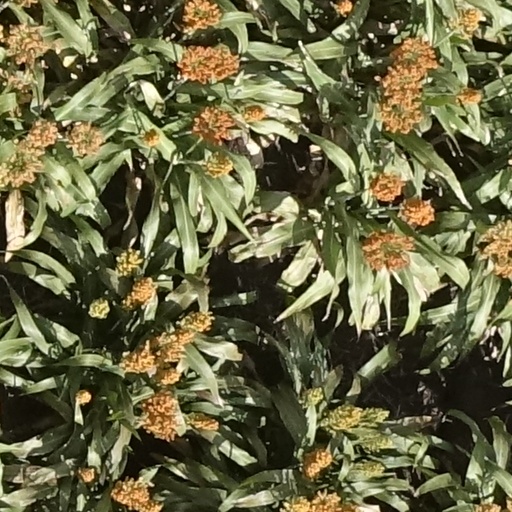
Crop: sorghum